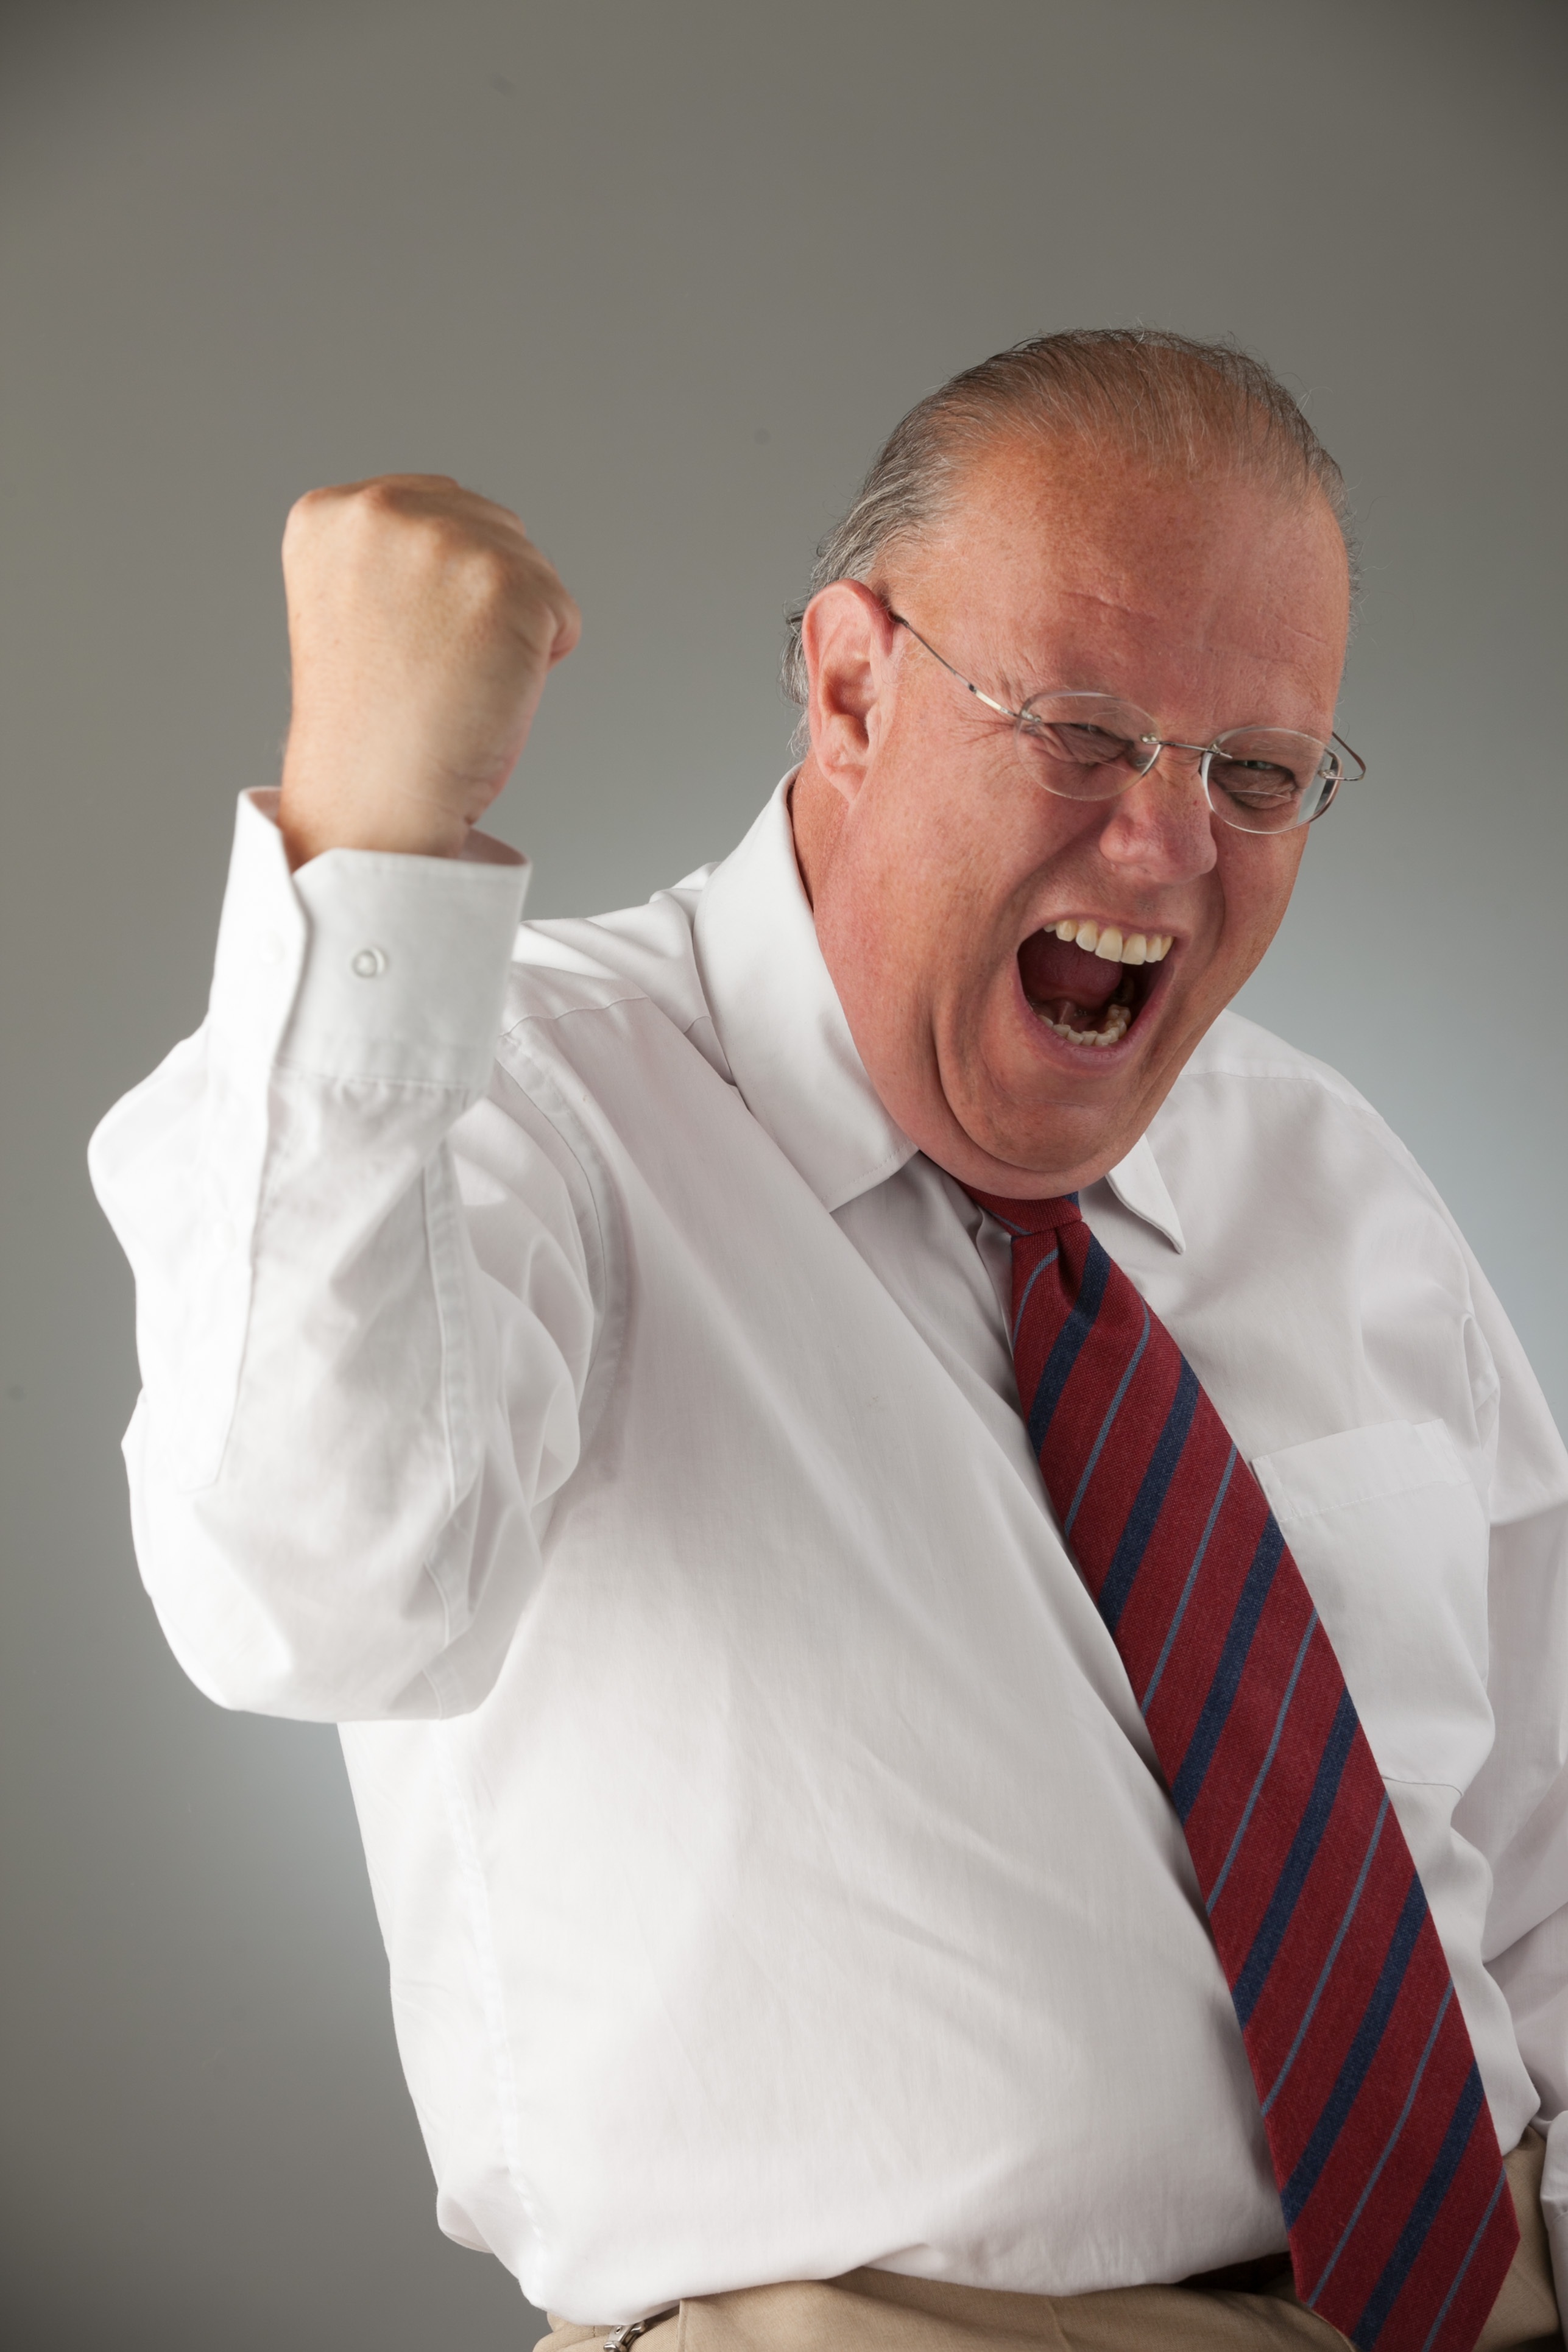
hand, man, person, male, tie, arm, energy, senior citizen, university, speech, lecturer, lecture, emotion, seminar, sense, rhetoric, university of applied sciences